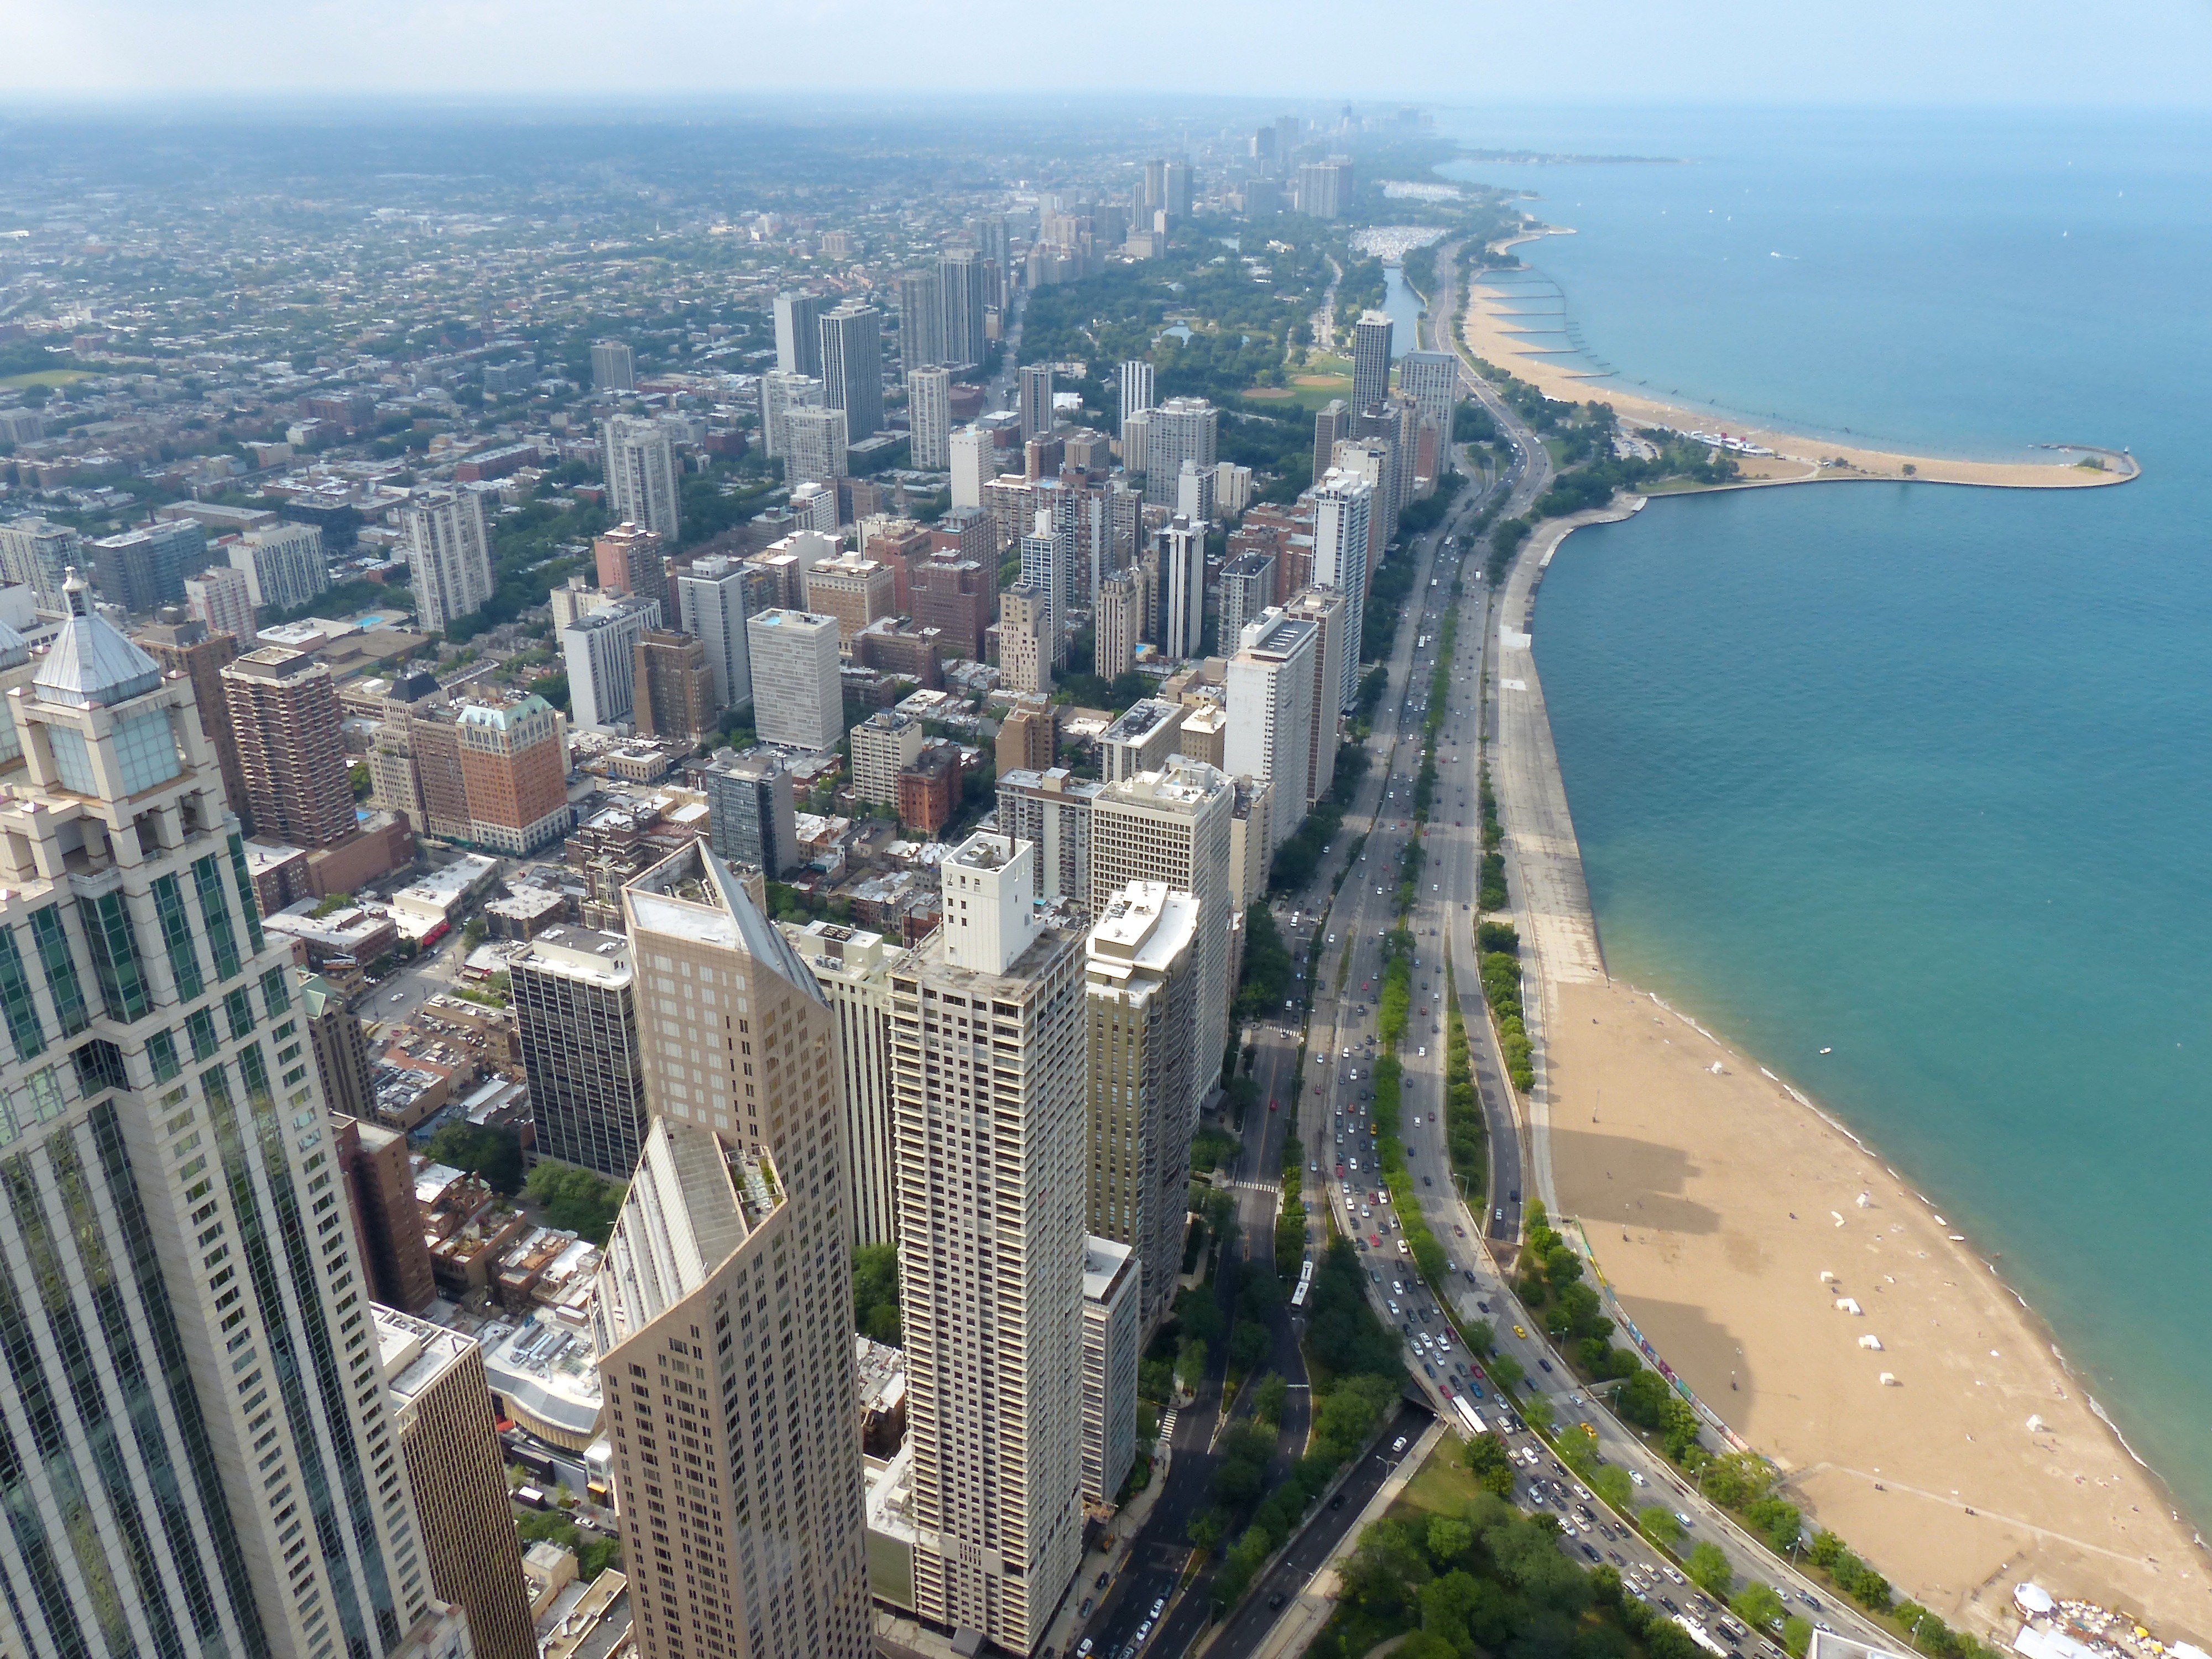
beach, coast, horizon, architecture, skyline, street, photography, lake, city, skyscraper, cityscape, downtown, travel, tower, usa, landmark, chicago, tower block, shadows, skyscrapers, gold, illinois, oak, michigan, afternoon, lakefront, lakeshoredrive, metropolis, bird's eye view, aerial photography, residential area, atmosphere of earth, metropolitan area